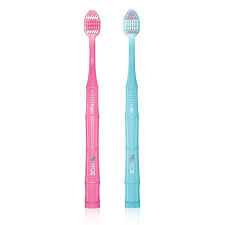
Waste category: trash